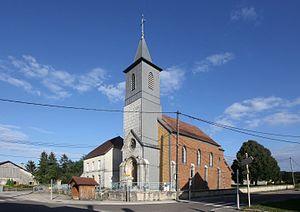
Église de Silley-Amancey (Doubs).
Silley-Amancey est une commune française située dans le département du Doubs, en région Bourgogne-Franche-Comté.